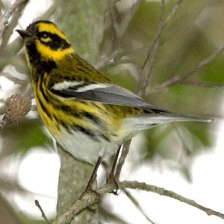
Species: TOWNSENDS WARBLER
Scientific name: SETOPHAGA TOWNSENDI